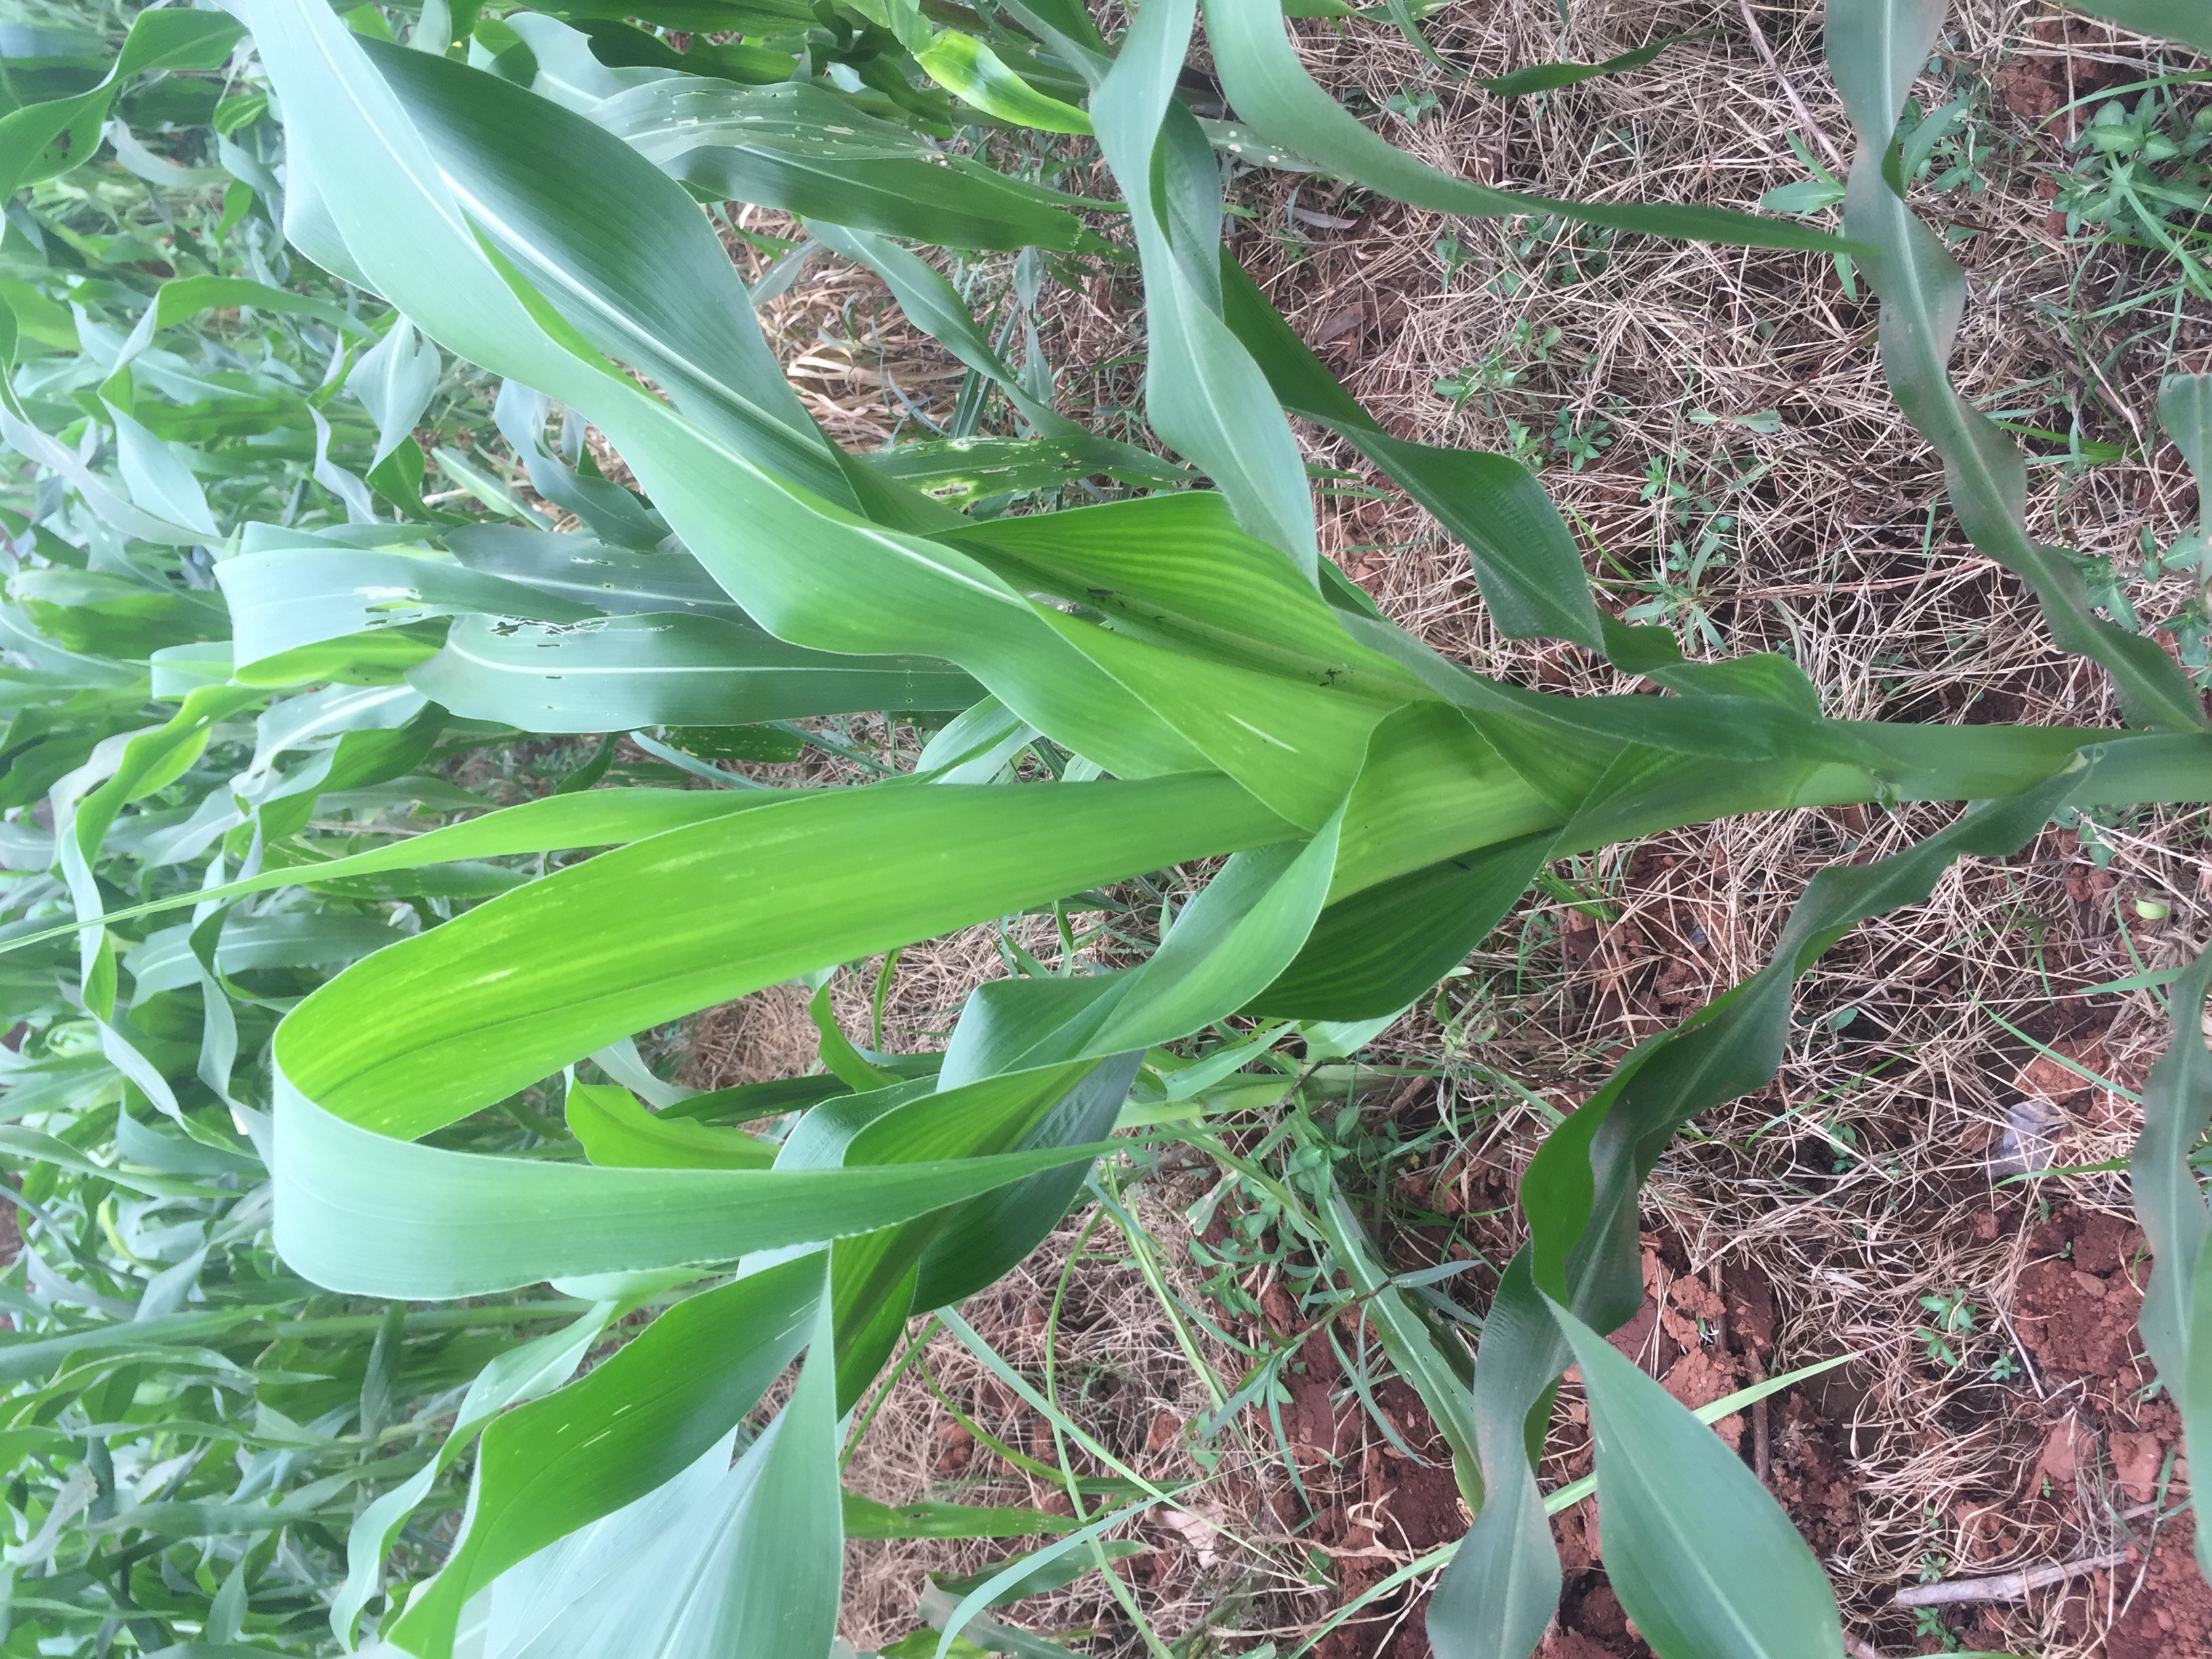
Label: healthy